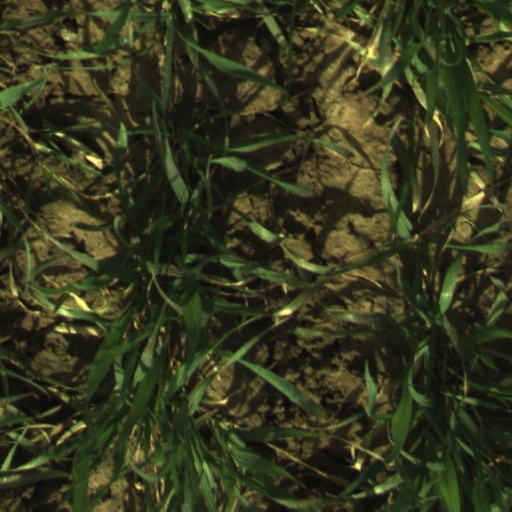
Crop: wheat